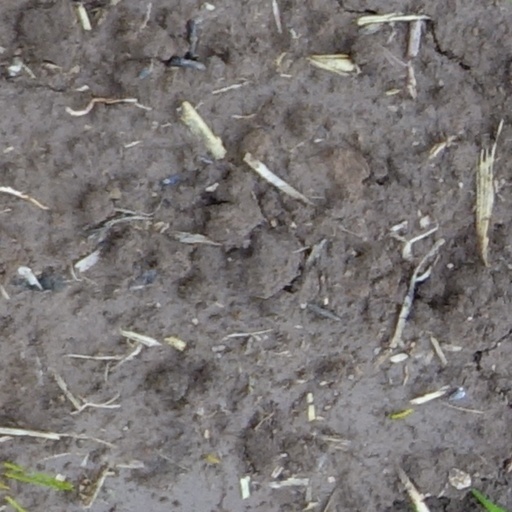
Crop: wheat